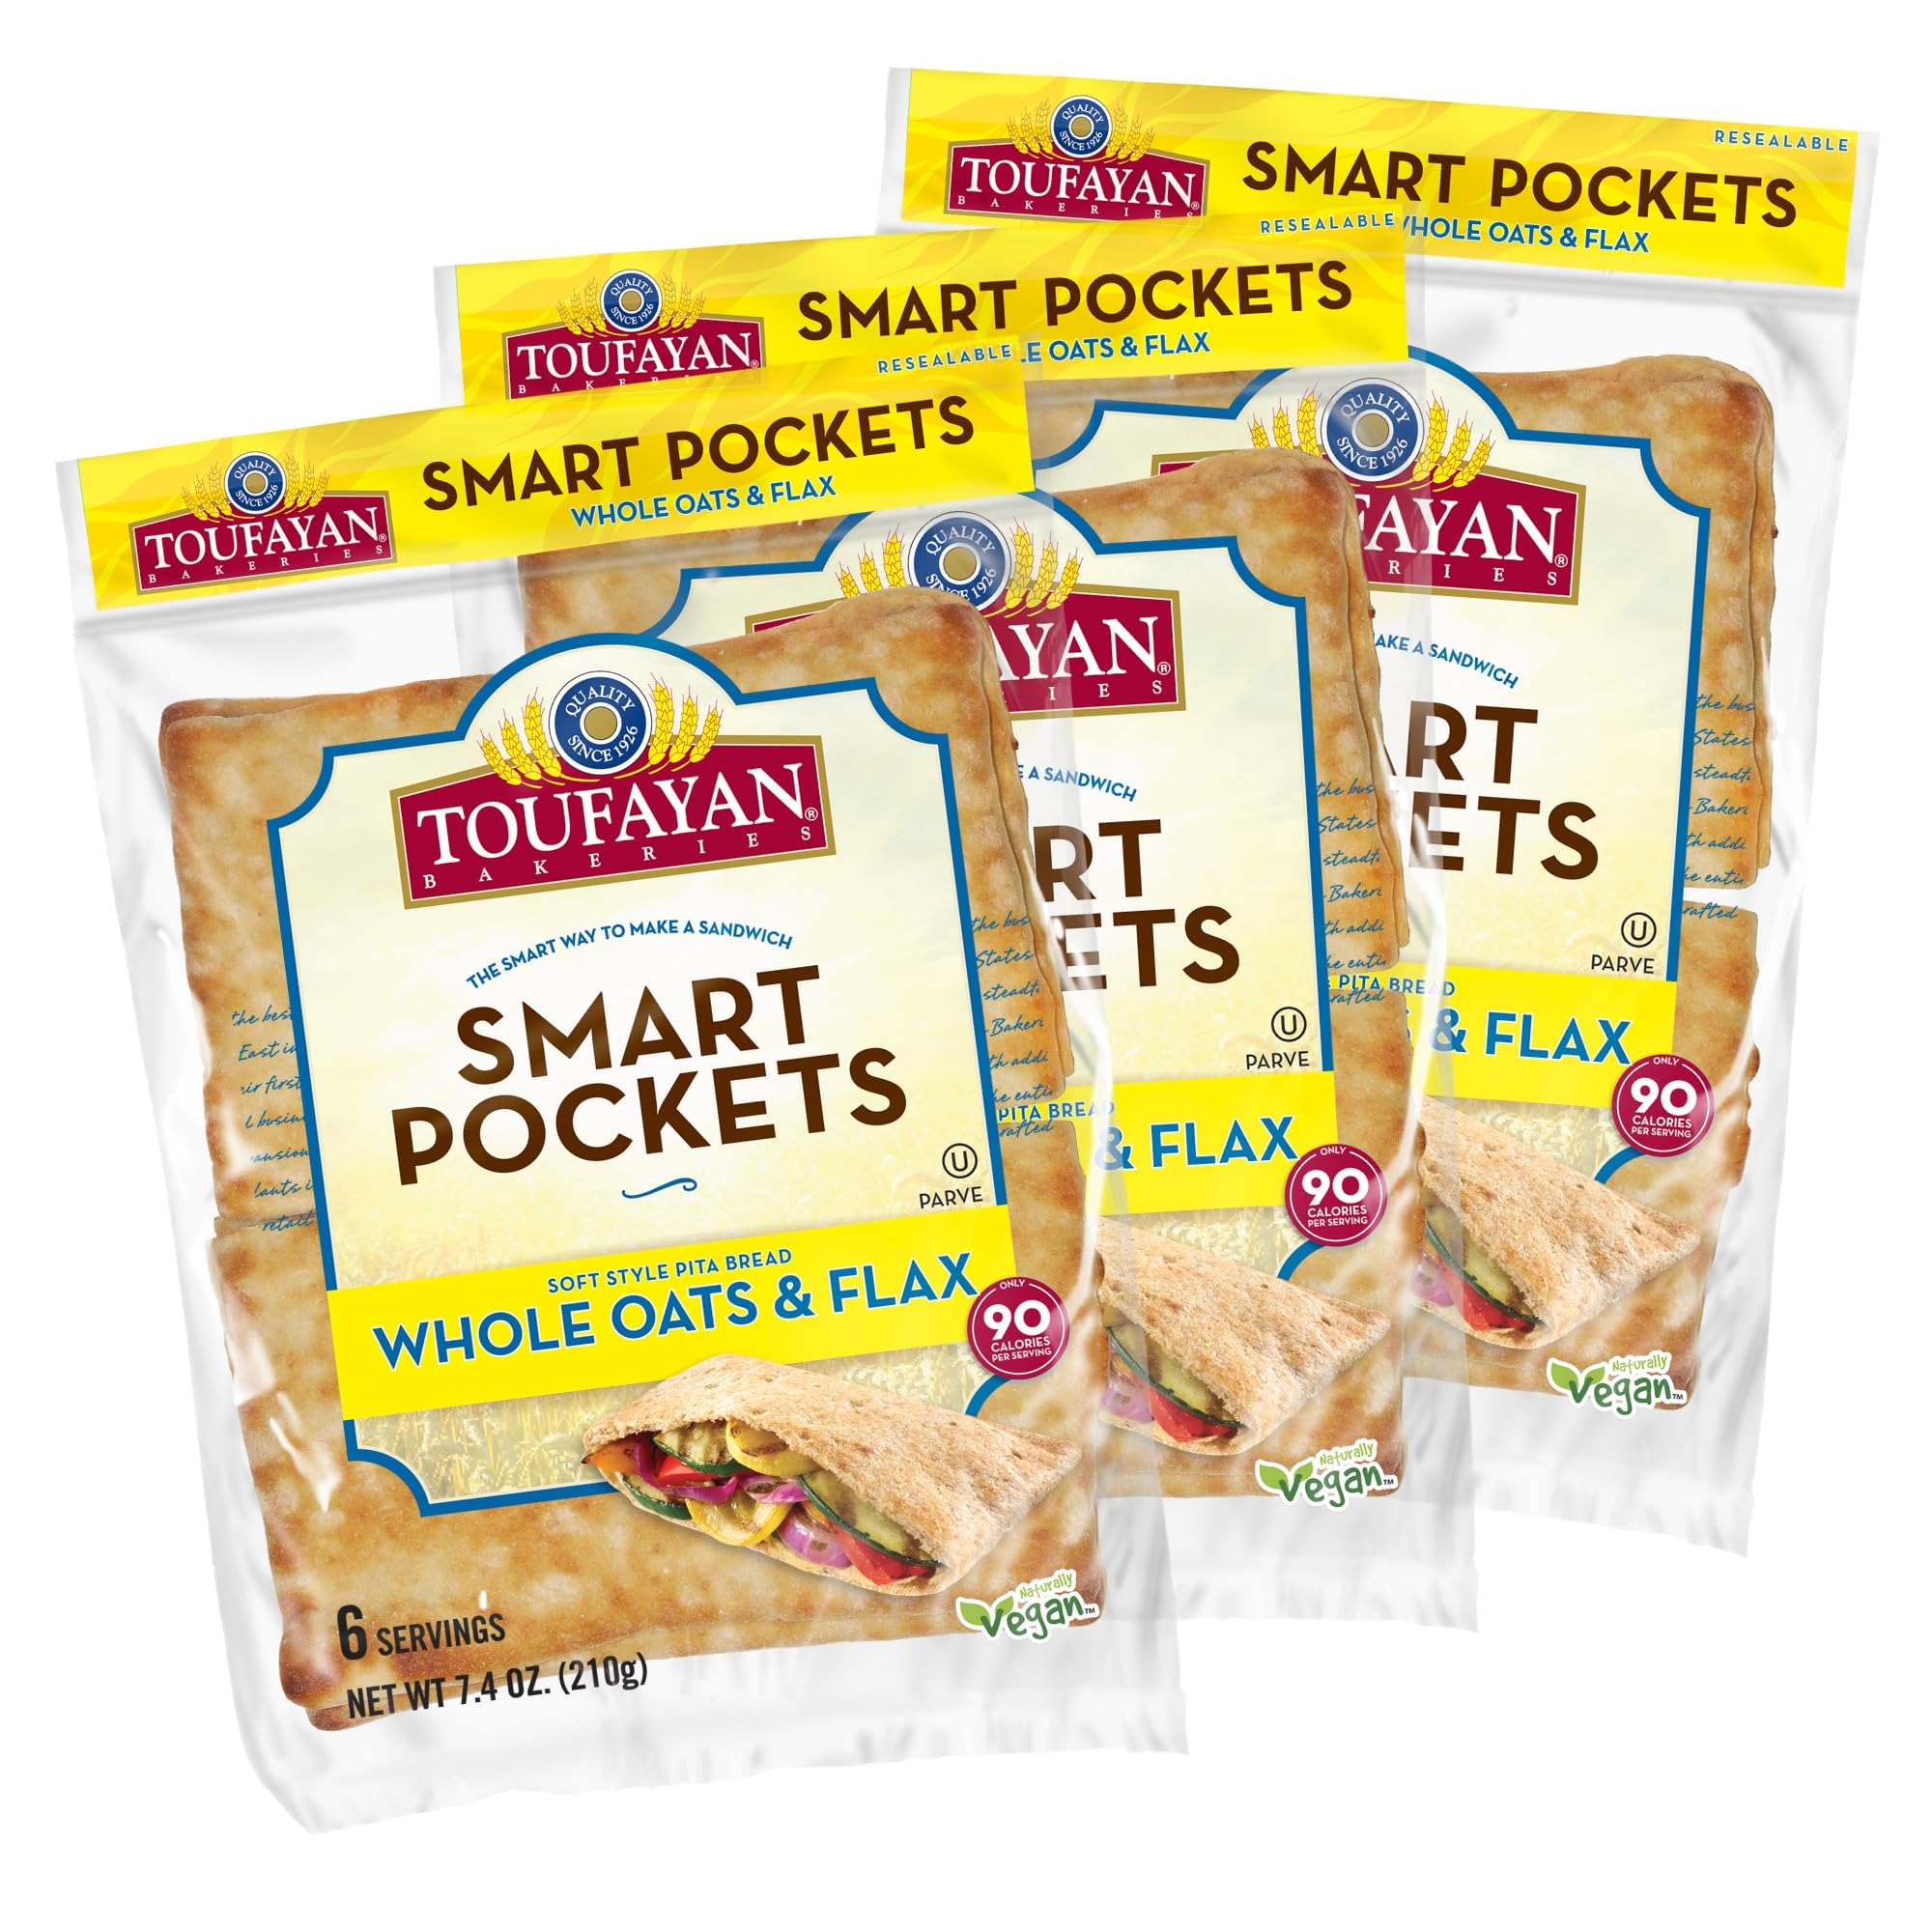
Item Name: Toufayan Smart Carb Smart Pockets Pita Bread | Naturally Vegan (3 Pack, 18 Pitas Total)
Bullet Point 1: Upon arrival FREEZE packages to maintain freshness for up to 8 months. Individually thaw as needed for maximum freshness. Use within 5 days of defrost for maximum freshness.
Bullet Point 2: Manufacturing Date is stamped on each package (NOT the expiration date). Freeze upon delivery and thaw as needed. Storage instructions will be included in every order
Bullet Point 3: The square shape makes them convenient, durable and easy to stuff
Bullet Point 4: Made with Whole Oats & Flax
Bullet Point 5: Each pita is 90 calories and contains 6g of Fiber, 7g of Protein and 8 net carbs per serving
Bullet Point 6: Includes 3 packages, 6 Pitas Per Package, 18 Pitas total
Product Description: Smart Pockets pita bread are a delicious square pita bread, the only square pita in the market. Finally, a delicious and convenient whole wheat bread! They’re so convenient for the super parent trying to pull together quick, easy and healthy lunch for the family or even for the kids to make for themselves. Just stuff with your favorite things and enjoy. Smart Pockets are all naturally cholesterol and trans fat free providing wholesome goodness your whole family can enjoy. Smart Pockets are 100 calories or less per serving, so they’re also easier on your waistline compared to many other sandwich breads. Smart Pockets pita breadare perfect when you’re on the go too.
Value: 22.0
Unit: Ounce

Price: 25.5